The Amateur Cracksman

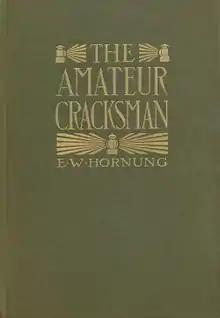

The Amateur Cracksman is an 1899 short story collection by E. W. Hornung. It was published in the UK by Methuen & Co., London, and in the US by Scribner's, New York. Many later editions (T. Nelson & Sons, 1914; University of Nebraska Press, 1976; et al.) expand the title to Raffles: The Amateur Cracksman. Some editions such as Penguin Books, 1948, retitle the collection simply, Raffles.